Certosa di Pavia

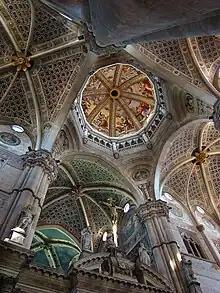
The interior of the church.

The construction contract obliged the monks to use part of the revenue of the lands held in benefice to the monastery to continue to improve the edifice. Consequently, the Certosa includes a huge collection of artworks of all centuries from the 15th to the 18th.